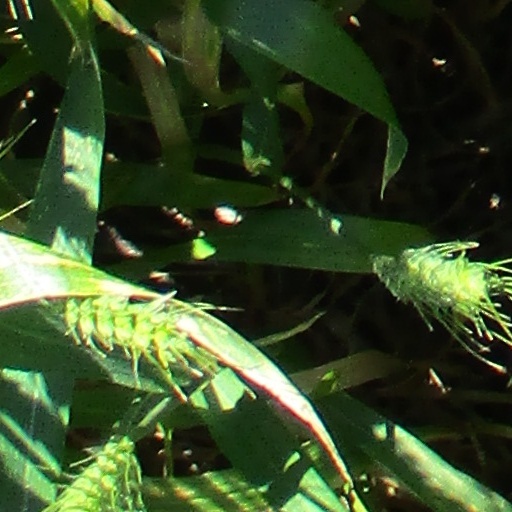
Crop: wheat